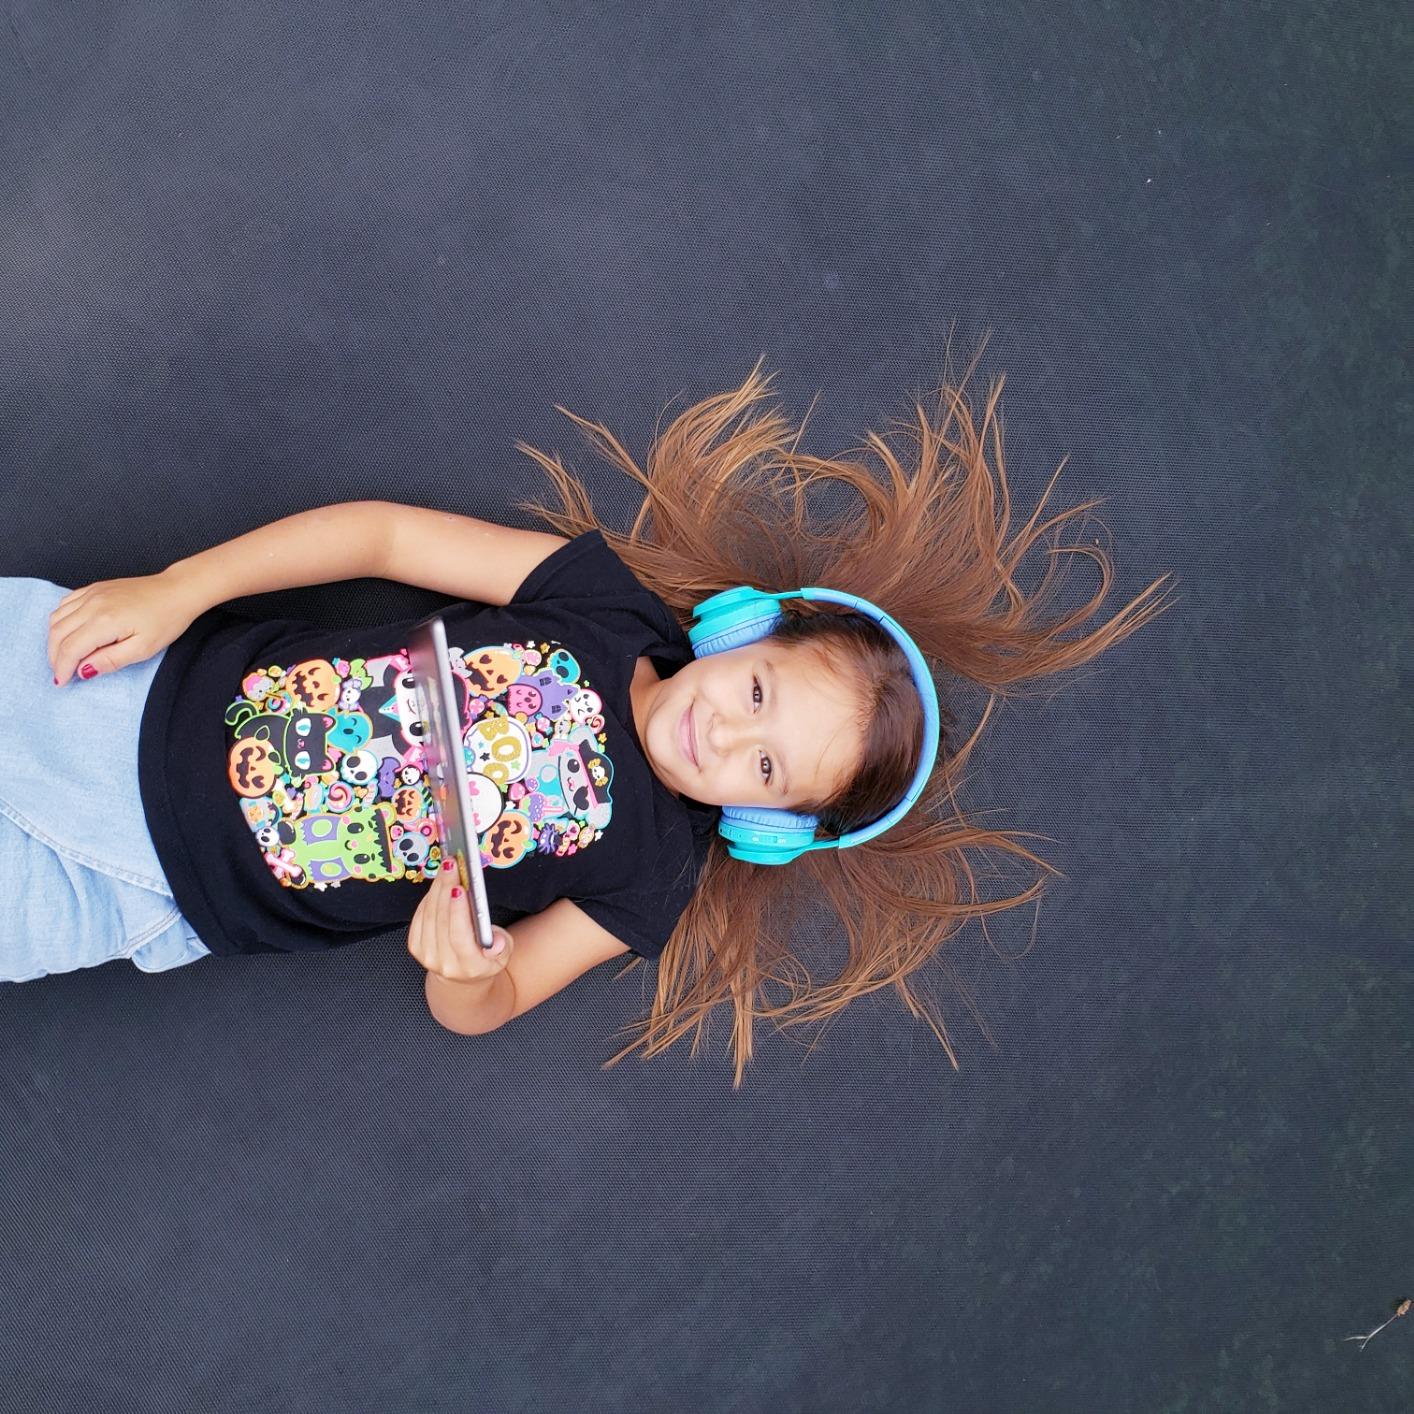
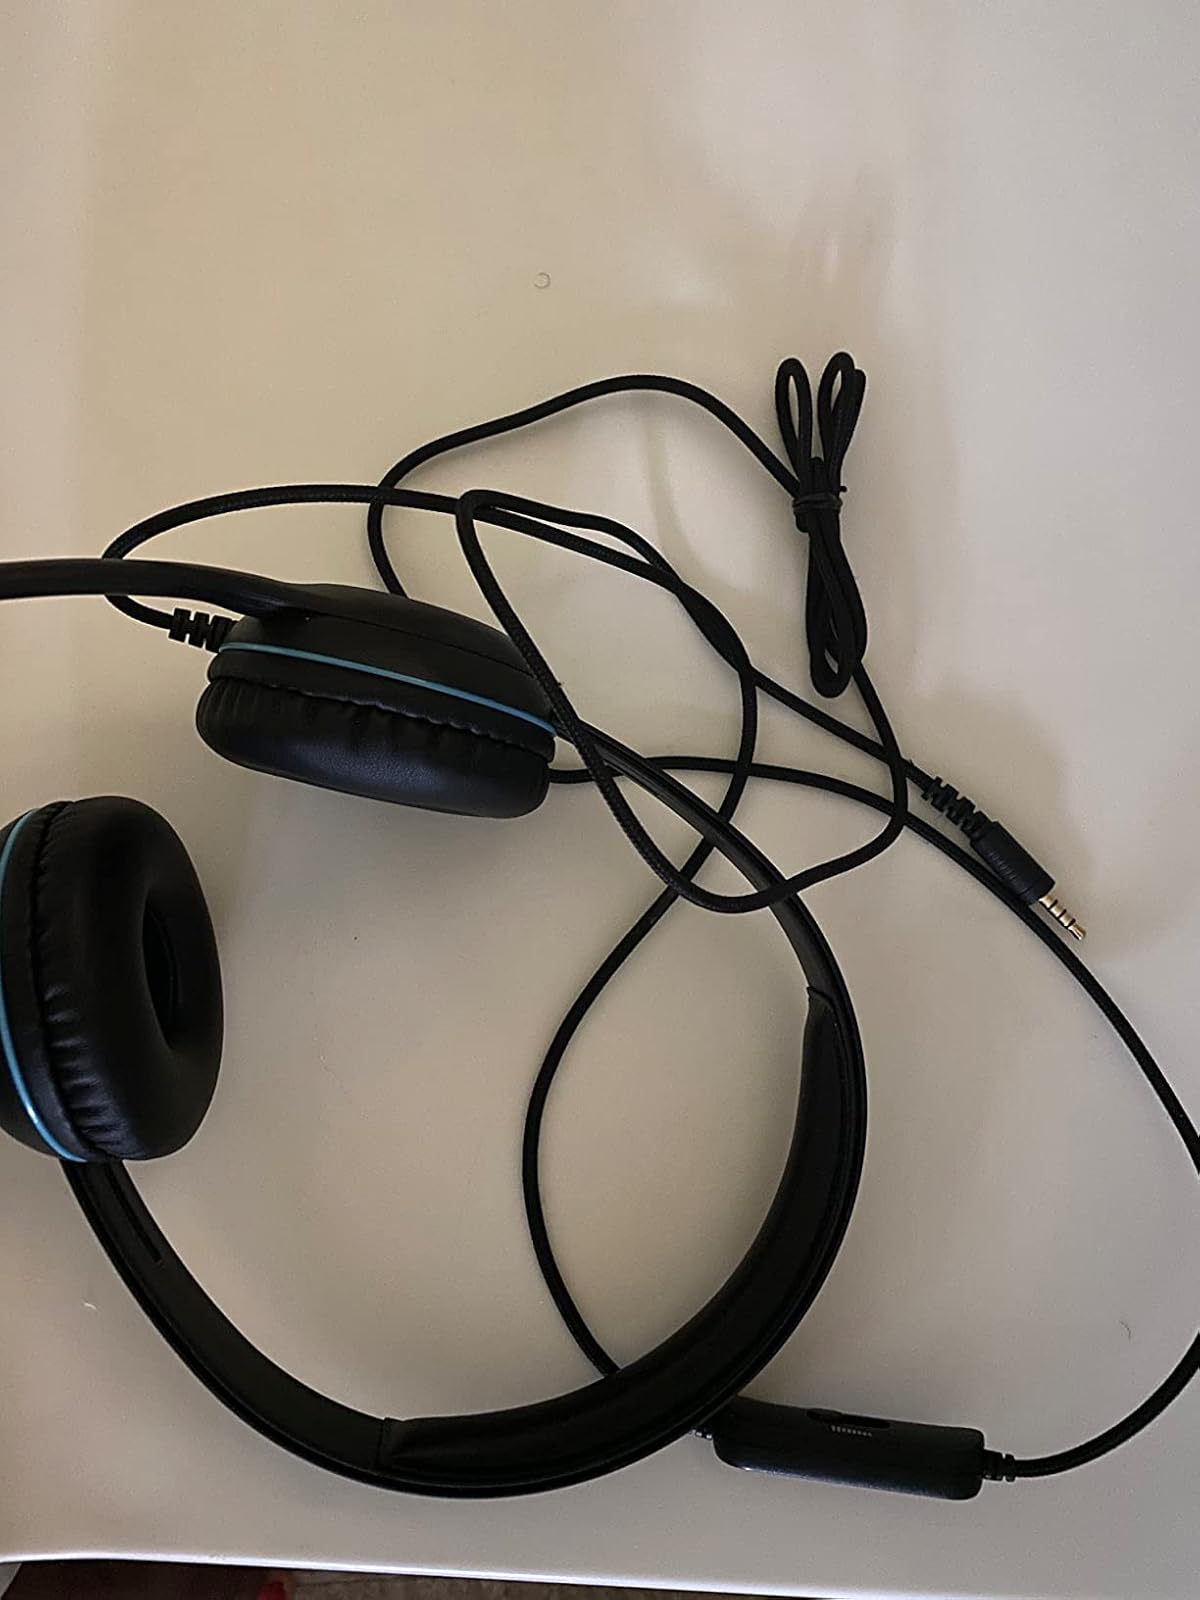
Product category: headphones
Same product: no